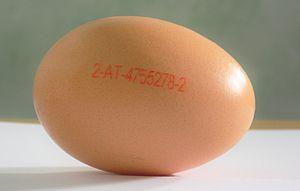
Le marquage des œufs est un code à caractère législatif et réglementaire à apposer sur la coquille des œufs destinés au commerce alimentaire humain. Dans l'UE, il existe un code producteur réglementé par la loi depuis 2004. Il permet aux consommateurs de distinguer les œufs issus des élevages de poules en « agriculture biologique certifiée », « plein air », « au sol » et « en cage ». Selon certaines conditions et certains pays, notamment pour les élevages fermiers français, ce marquage spécifique n'est pas obligatoire.